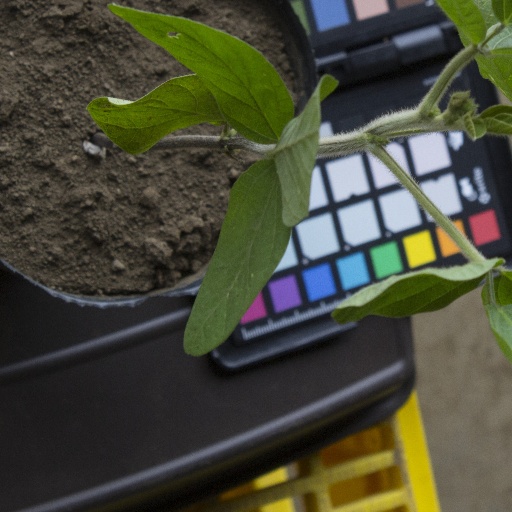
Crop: soybean